Xindian metro station

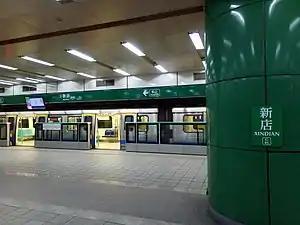
Platform

The Taipei Metro Xindian station (formerly transliterated as Hsintien Station until 2003) is the southern terminus of the Songshan–Xindian line located in Xindian District, New Taipei, Taiwan.